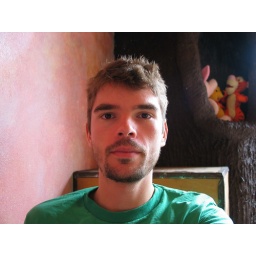
At the Conservatory. There is a strange paper mache tree in the corner, with assorted stuffed animals.